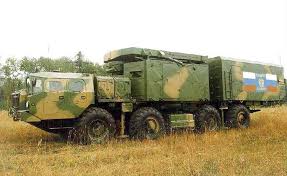
Label: Air Defense